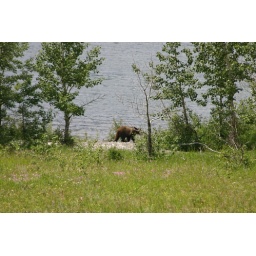
Grizzly bear sighting from the car in Many Glacier area of Glacier National Park